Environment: lab
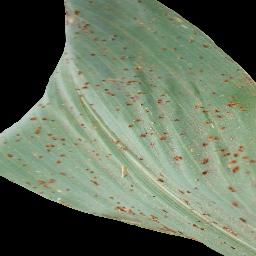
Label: common_rust